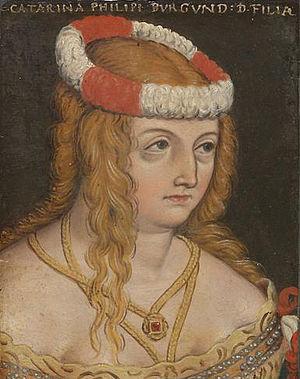
Cette page dresse une liste de personnalités nées au cours de l'année 1378 :
Cette page dresse une liste de personnalités mortes au cours de l'année 1425 :
Cet article est une liste des impératrices, archiduchesses, duchesses et margravines, épouses des empereurs, archiducs, ducs et margraves d'Autriche, titres héréditaires associés à la maison de Babenberg et par la suite aux Habsbourg, qui ont régné sur la Marche de l'Est médiévale. Le dernier de ces titres, et l'Empire qui y était associé a été aboli à la fin de la Première Guerre mondiale en 1918, quand l'Autriche est devenue une république et lorsque les autres royaumes et territoires représentés au sein du Conseil impérial ont proclamé leur indépendance ou leur adhésion à d'autres États.
Catherine de Bourgogne, née en 1378, morte le 26 janvier 1425, est la fille du duc de Bourgogne Philippe le Hardi et de Marguerite III de Dampierre, comtesse de Flandre, de Bourgogne, de Nevers et de de Rethel.